Red-Headed Woman

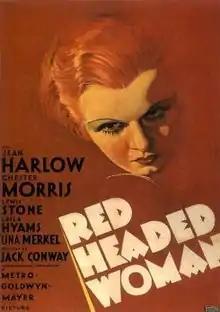
Theatrical release poster

Red-Headed Woman is a 1932 American pre-Code romantic comedy film directed by Jack Conway from a screenplay by Anita Loos, based on the 1931 novel of the same name by Katharine Brush. Produced by Metro-Goldwyn-Mayer, the film stars Jean Harlow as a gold-digging secretary who is determined to advance her social position by any means necessary, including seducing her wealthy married boss.